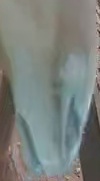
Face region: mouth_nostrils (mouth_chin_nostrils_and_profile)
Pain indicator: not_present